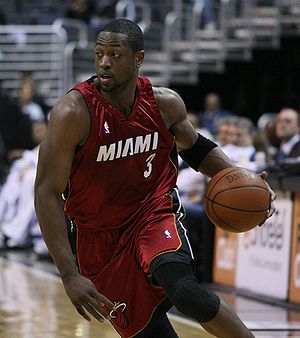
Dwyane Wade
Dwyane Tyrone Wade Jr. er en amerikansk basketballspiller, og tidligere spiller som shooting guard i NBA-klubben Miami Heat. Han spillede i Miami Heat fra han kom ind i ligaen i 2003, og var i 2006 med til at vinde NBA-mesterskabet med dem. Wade etablerede sig hurtigt som en profil i ligaen, og er 13 gange ud af 16 sæsoner blevet valgt til ligaens All-Star hold.